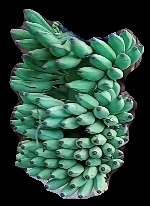
Variety: elakki-bale
Grade: grade1